Theodor Kirchner

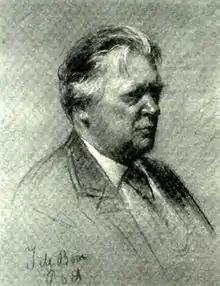
Theodor Kirchner in 1898

Fürchtegott Theodor Kirchner (10 December 1823 – 18 September 1903) was a German composer and pianist of the Romantic era.